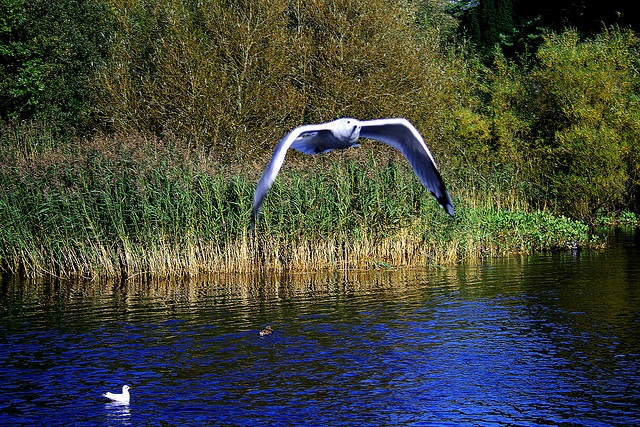
A seagull flying over a body of water as a duck floats
White bird flying above a lake with another bird in the lake.
A large bird takes flight over a body of water
The bird is flying over the small body of water.
Stop action image of bird in flight over pond.